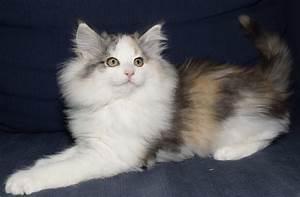
cat